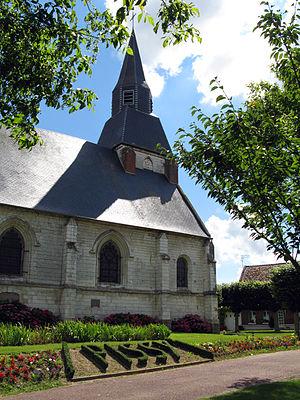
L'église Saint-Fuscien de Pissy est une église catholique située à Pissy, dans le département de la Somme, en France, dans la communauté d'agglomération Amiens Métropole.
Pissy est une commune française située dans le département de la Somme, en région Hauts-de-France.